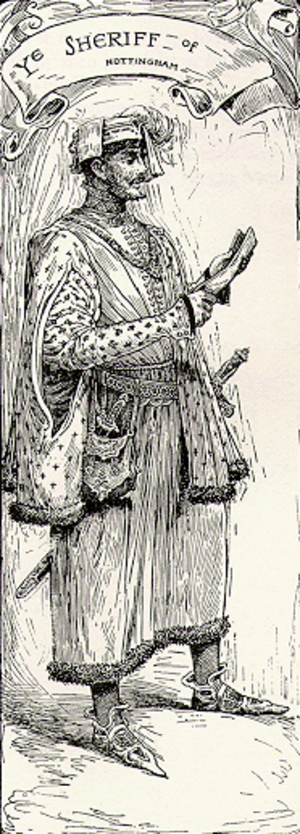
Le Shérif de Nottingham est un important personnage de la légende de Robin des Bois, l'ennemi traditionnel de Robin et de ses Joyeux Compagnons.